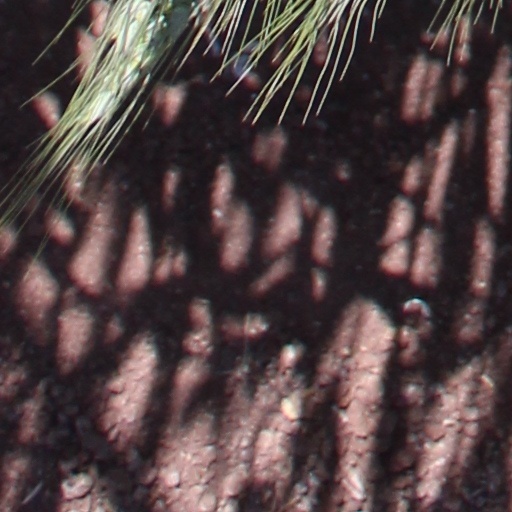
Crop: wheat